Puerto Rican sharp-shinned hawk

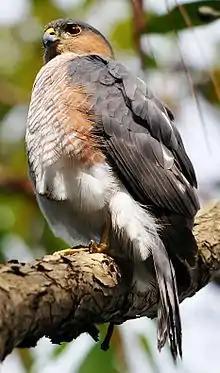
Perched on tree limb.

The Puerto Rican sharp-shinned hawk is a small forest hawk measuring approximately . It has a dark blue/slate gray upper area with reddish-orange stripes on its breast. Immature birds have a brownish hue above and are striped below. It has broad wings and a proportionally long, squared-off tail, enabling it to turn and maneuver rapidly when chasing small birds through the forest canopy. The subspecies shows characteristics of sexual dimorphism, with the female almost 50% larger than the male. This allows each sex to focus their predatory efforts on different sized prey.